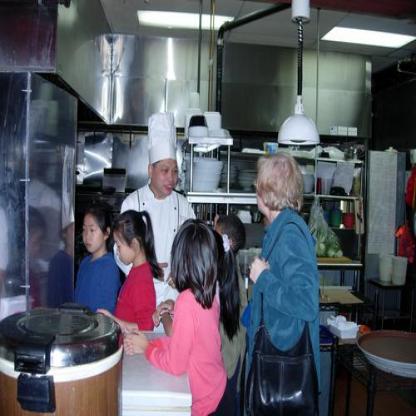
Scene: Indoor